Anne, Queen of Great Britain

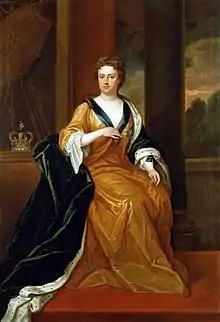
Portrait by Charles Jervas

Public alarm at James's Catholicism increased when his wife, Mary of Modena, became pregnant for the first time since James's accession. In letters to her sister Mary, Anne raised suspicions that the Queen was faking her pregnancy in an attempt to introduce a false heir. She wrote, "they will stick at nothing, be it never so wicked, if it will promote their interest ... there may be foul play intended." Anne had another miscarriage in April 1688, and left London to recuperate in the spa town of Bath.